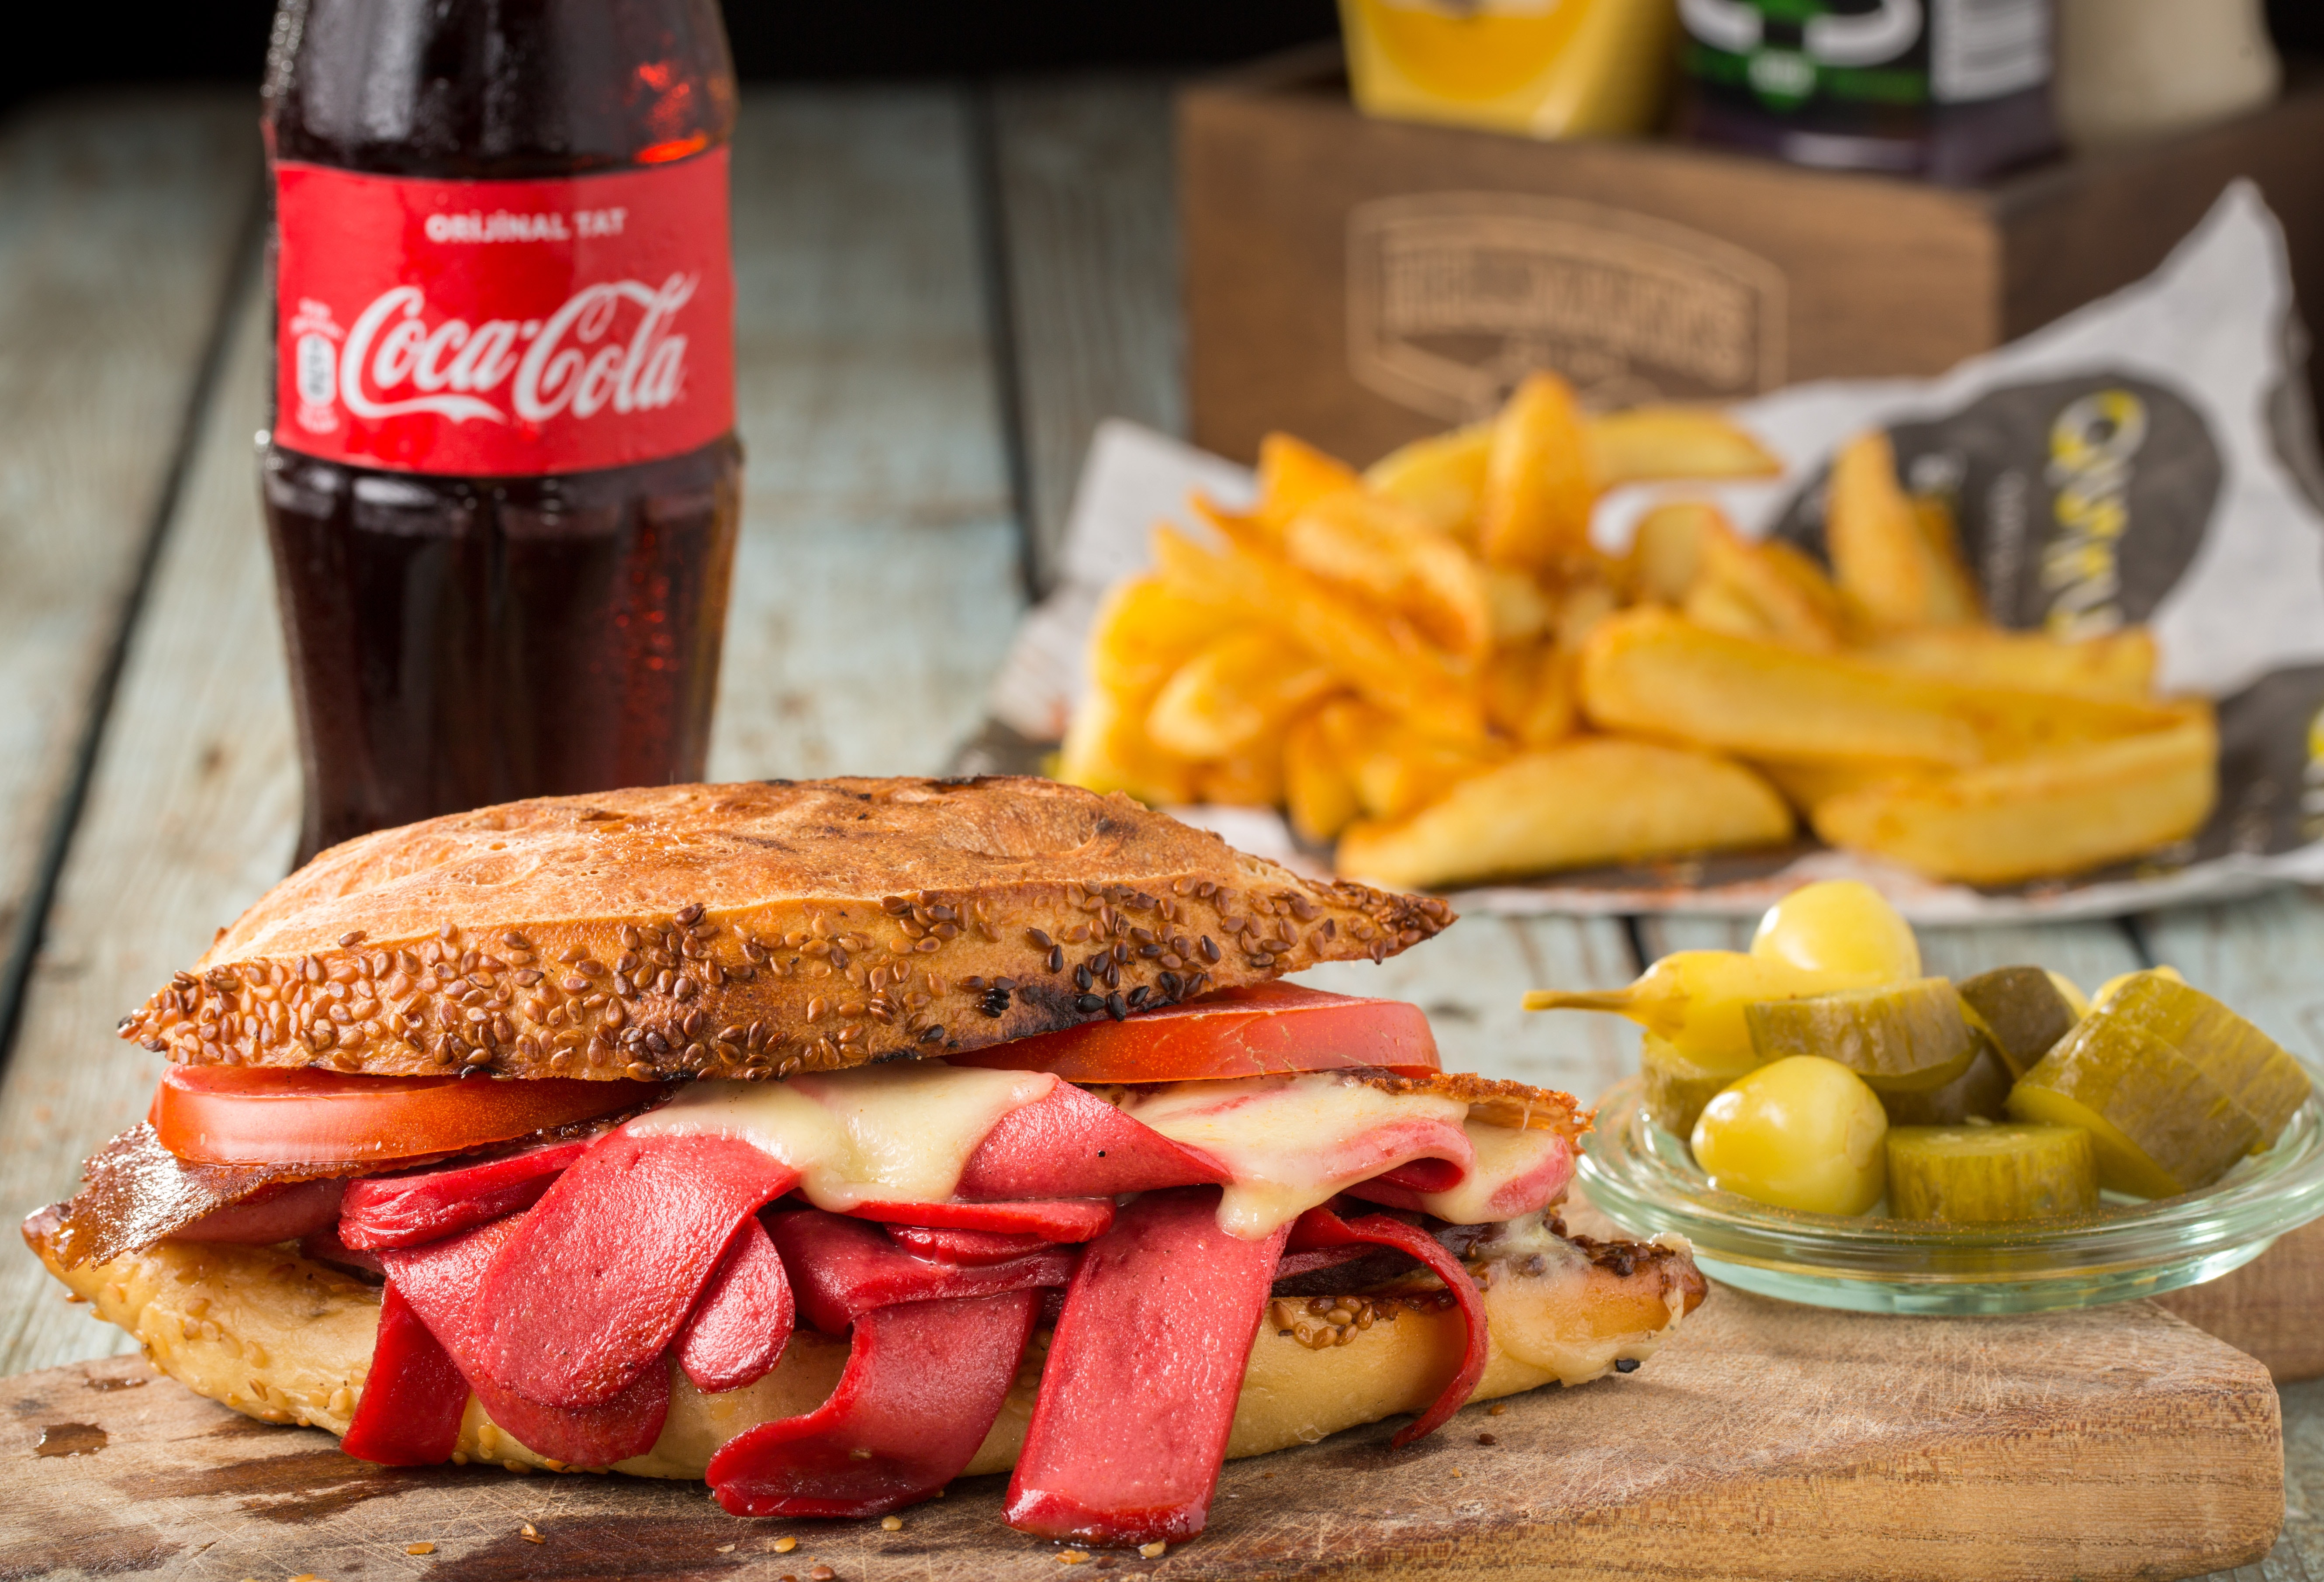
junk food, fast food, food, hamburger, brunch, sandwich, breakfast, breakfast sandwich, full breakfast, cheeseburger, french fries, dish, finger food, american food, buffalo burger, side dish, meal, vegetarian food